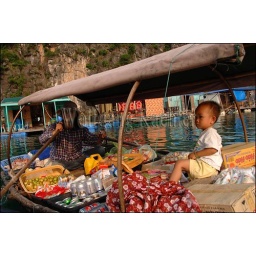
North vietnam, near haiphong, halong bay, floating village, floating store, woman with boy on boat